Healthcare in Russia

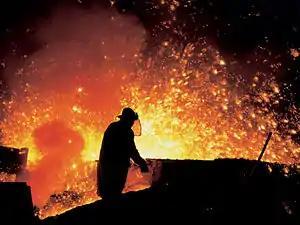
Dangerous working conditions

There is no standard definition of "occupational health" in Russian language. This notion can be translated and explained as hygiene of labour , labour protection , working sanitation , health inspection at a work place , etc.